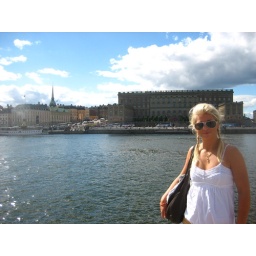
keya in front of her house errr castle